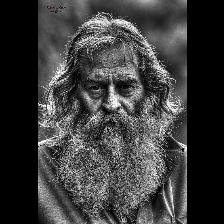
Label: Human